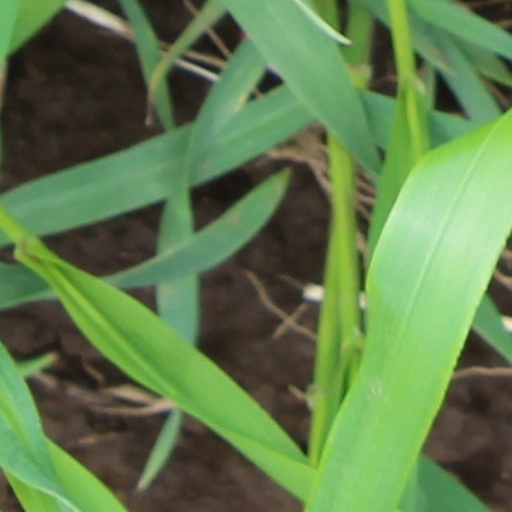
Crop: wheat